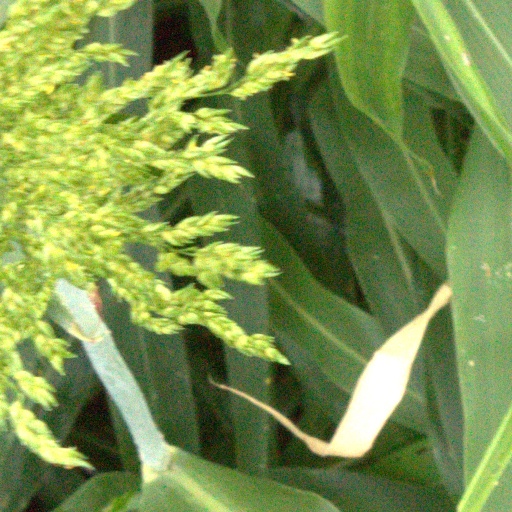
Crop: sorghum